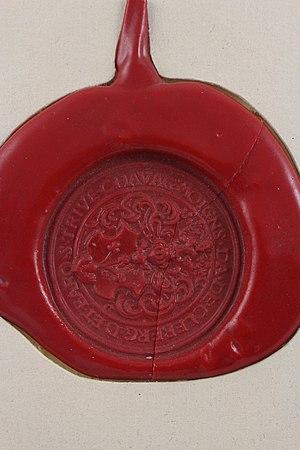
Sceau et bourse de David Cléberger
Jean Kleberger, né le 6 février 1485 à Nuremberg et mort le 6 septembre 1546 à Lyon, est un marchand allemand philanthrope du XVIᵉ siècle rattaché à l'histoire de la ville de Lyon.